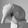
ASL letter: Q